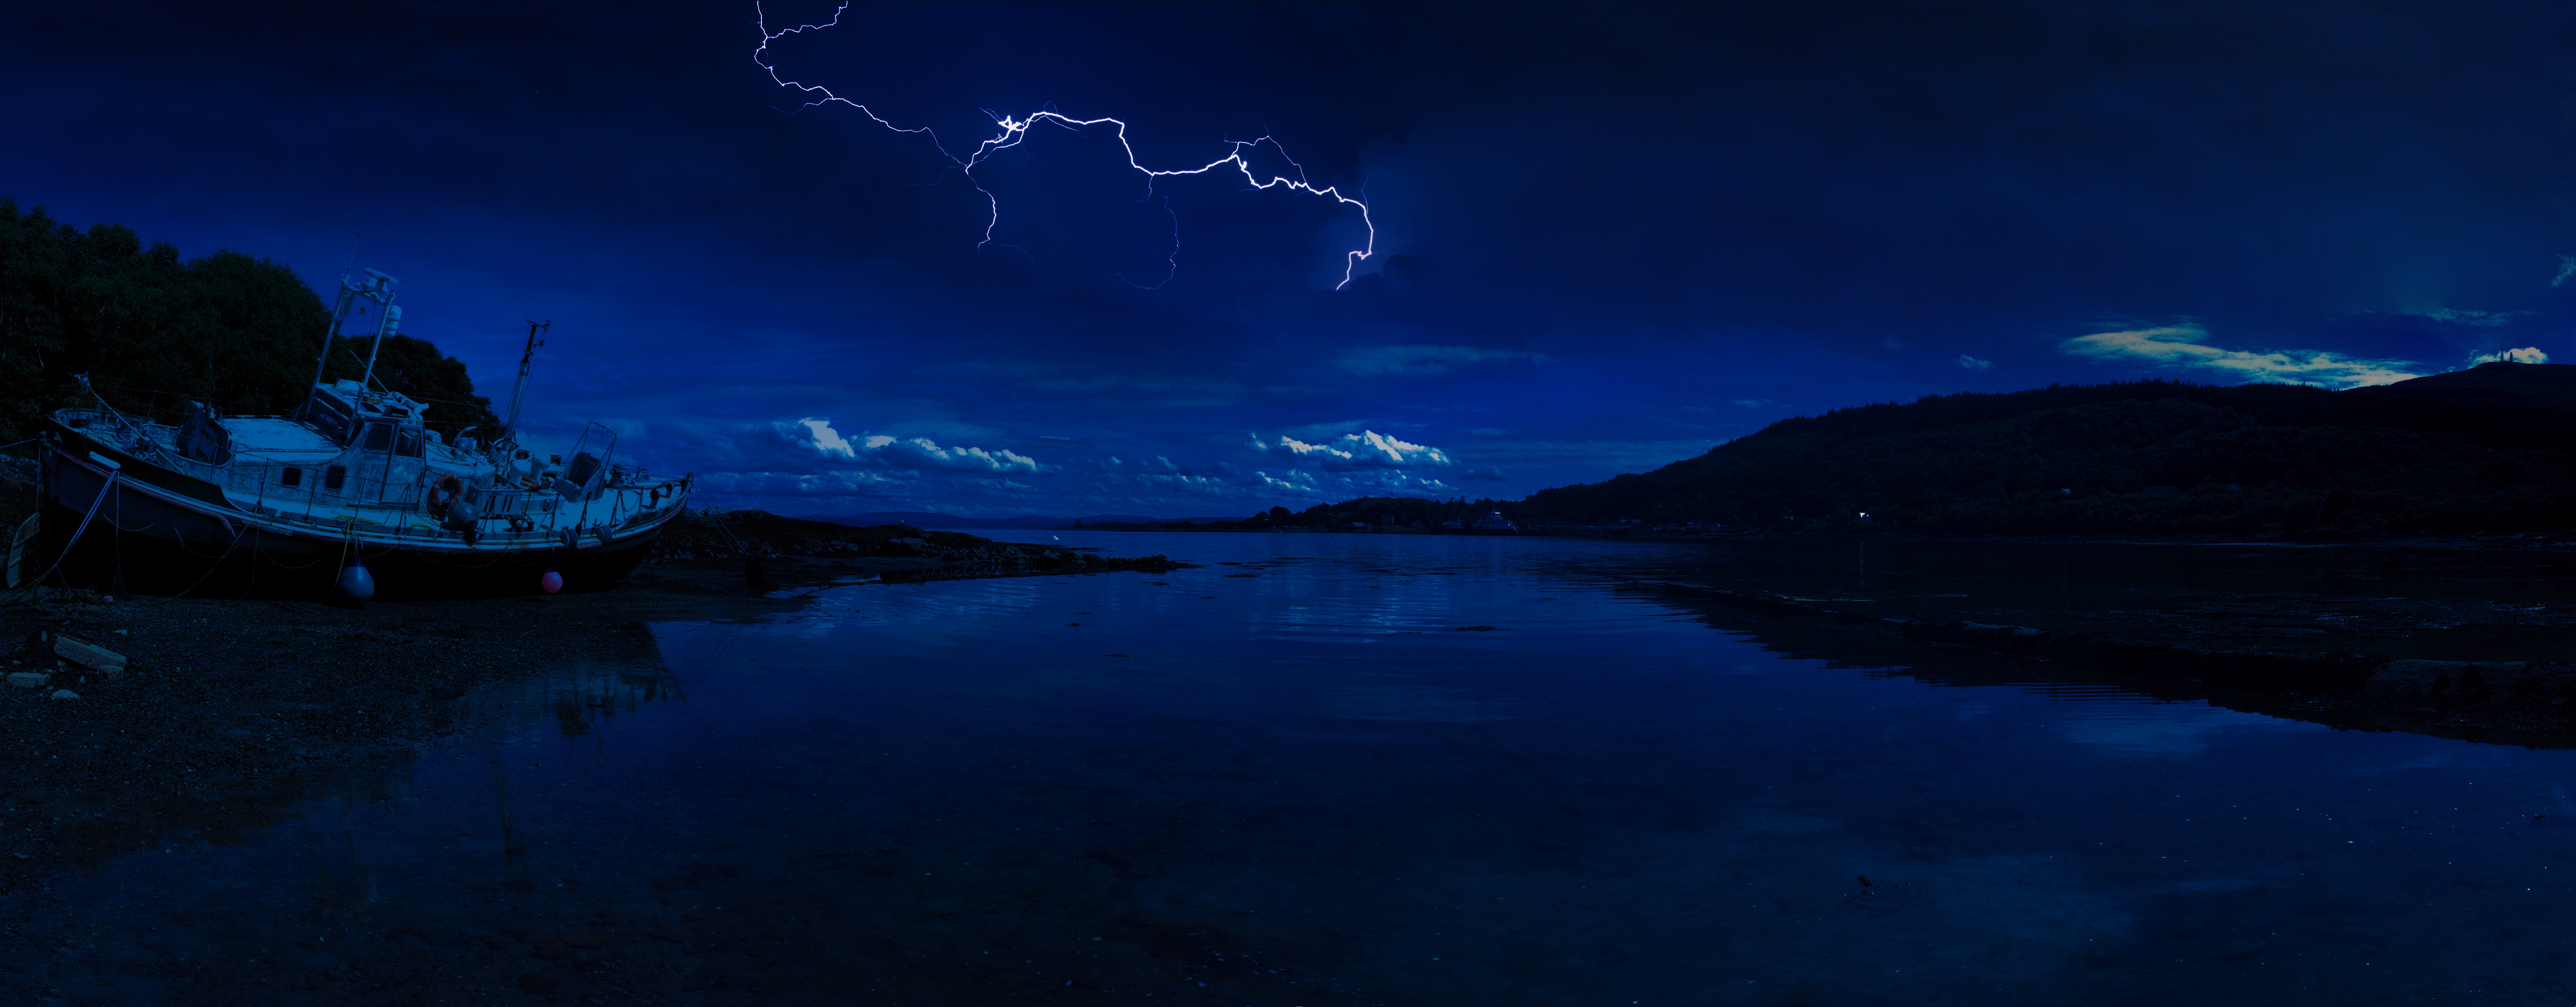
beach, ocean, night, atmosphere, dusk, reflection, weather, darkness, aurora, lightning, moonlight, thunder, stars, scotland, isle of mull, geological phenomenon